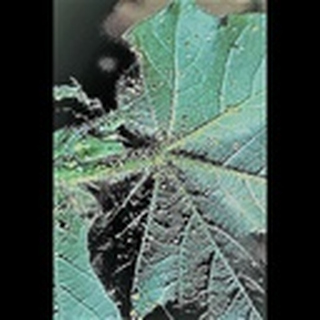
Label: cotton_aphids